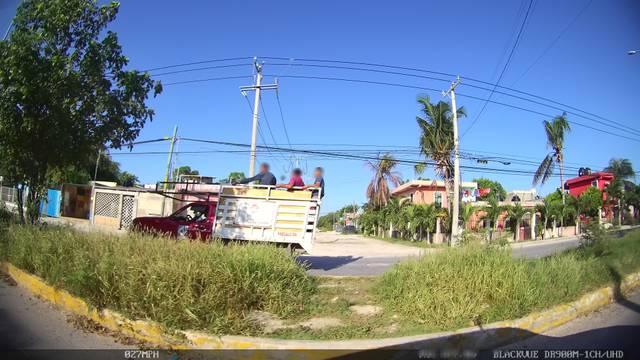
Region: Mexico
Coordinates: 21.196, -86.839